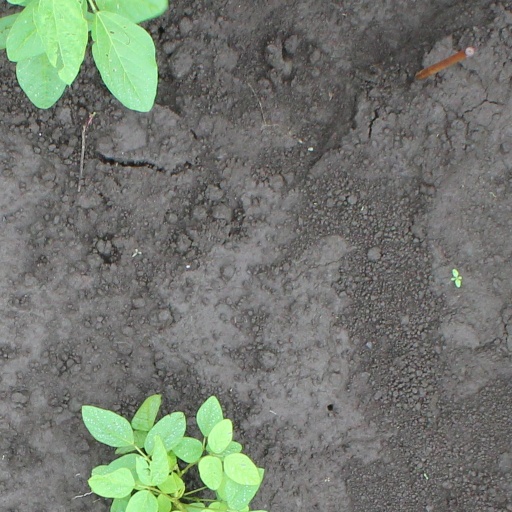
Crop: soybean